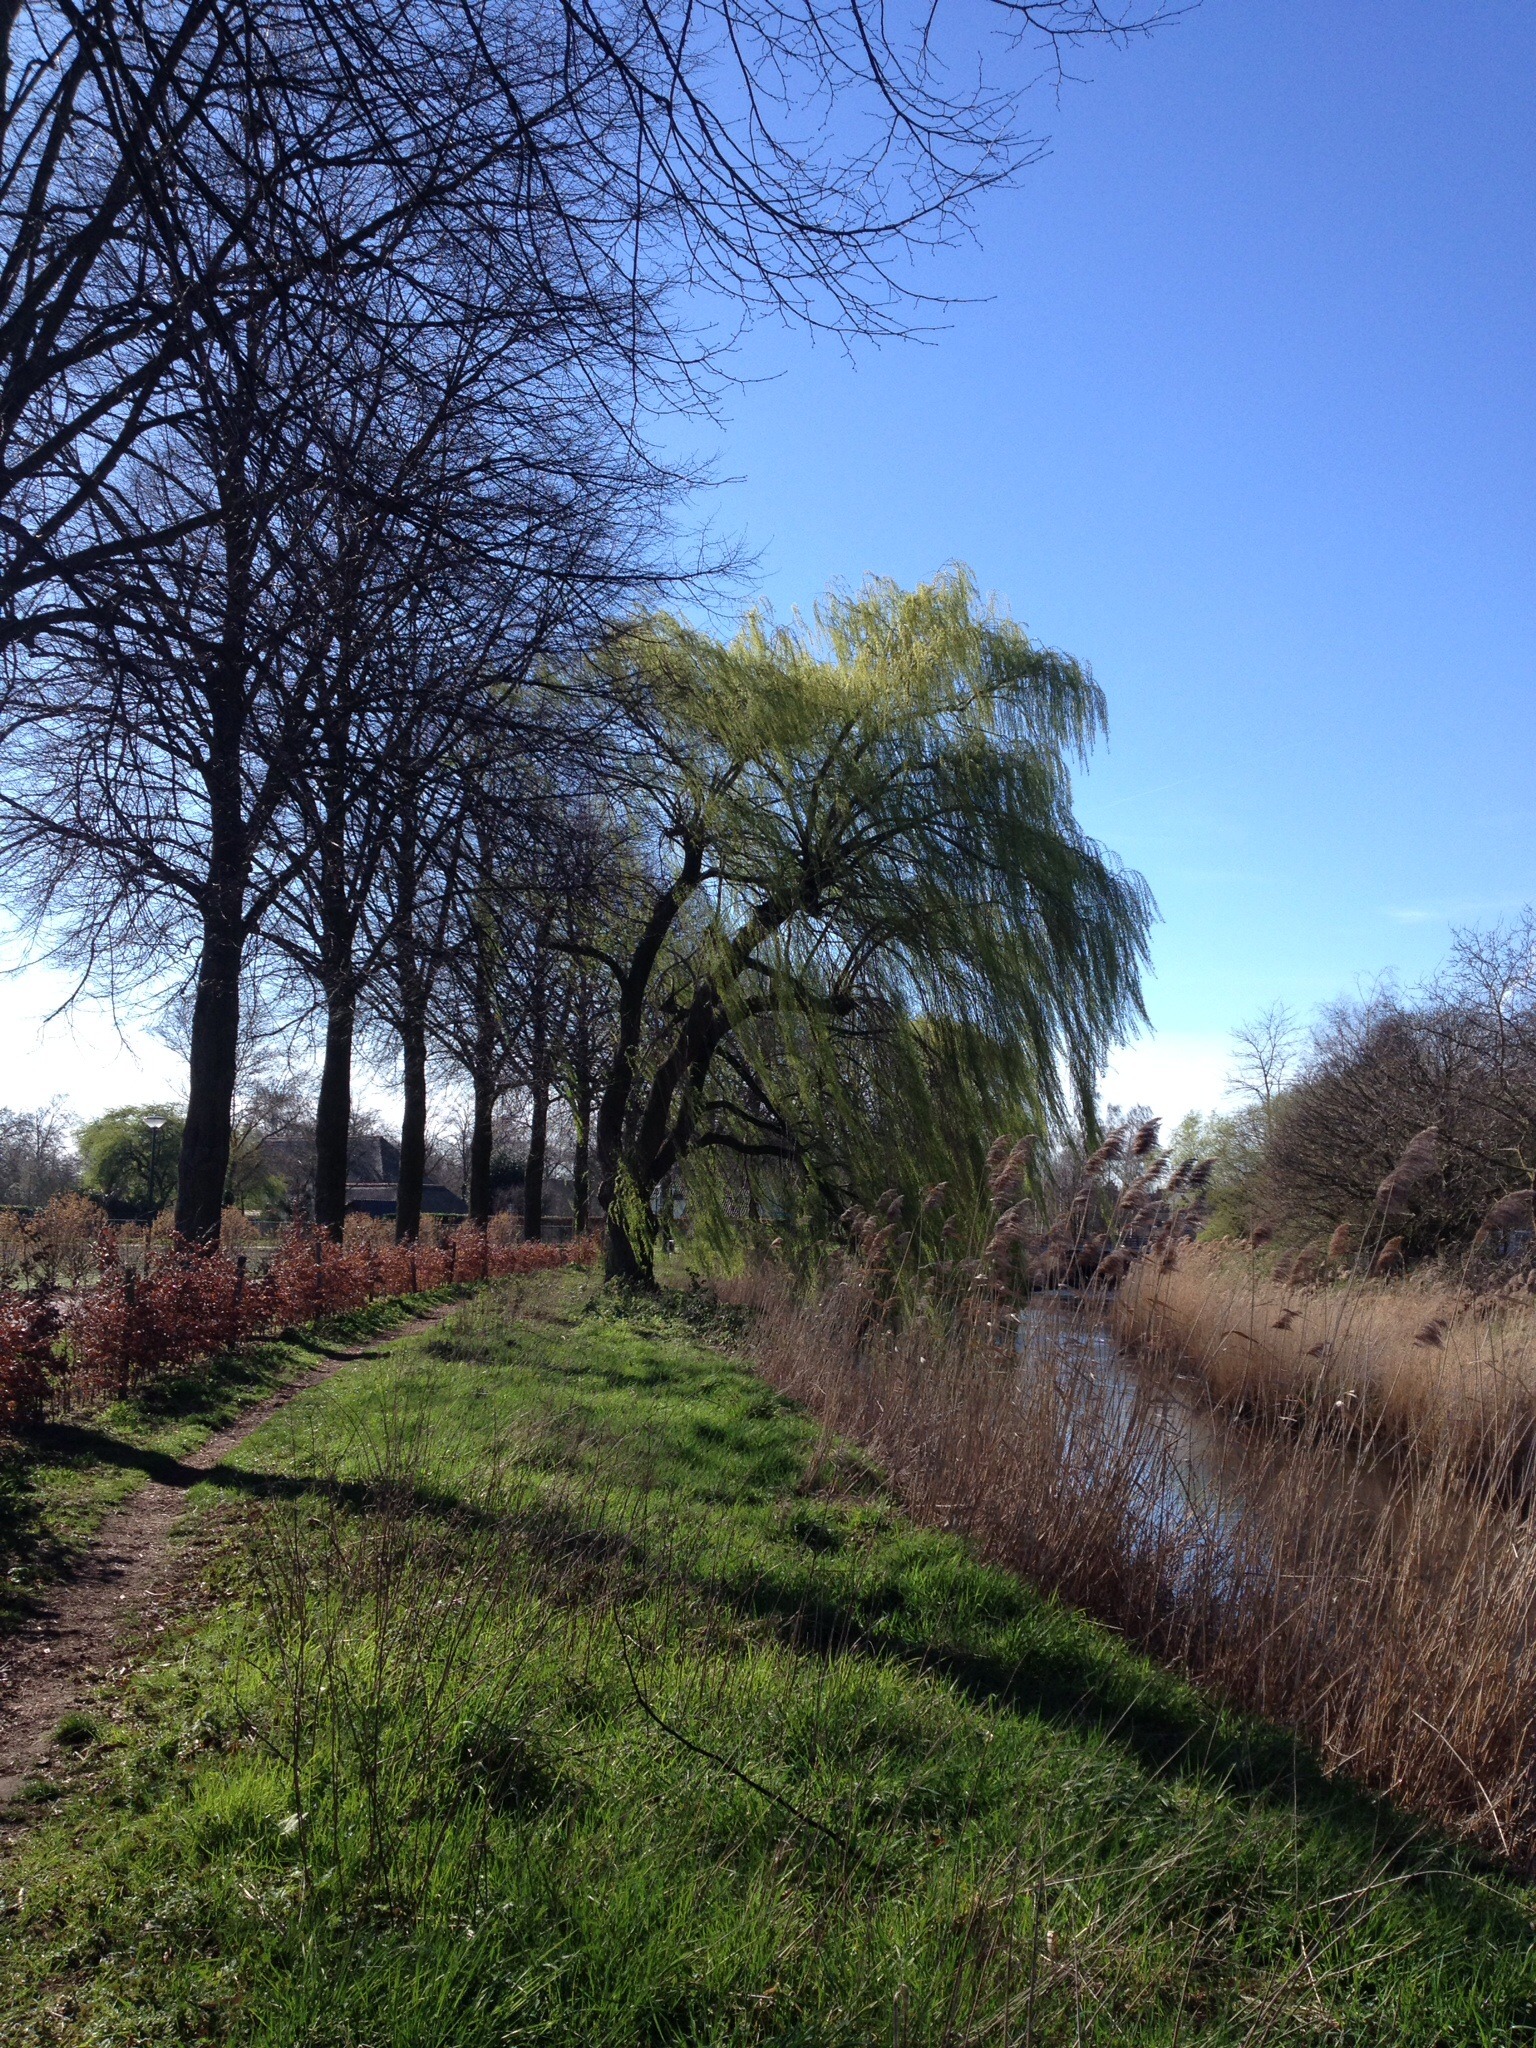
landscape, tree, nature, forest, grass, wilderness, plant, trail, meadow, leaf, hill, flower, wind, spring, autumn, waterway, shrub, woodland, habitat, rural area, woody plant, dommel valley